Renata Gomes

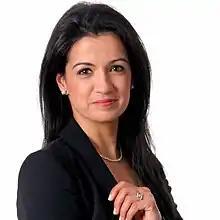
Gomes in 2019

Renata Gomes is a cardiovascular specialist who focusses her work on the use of molecular biology, imaging and nanotechnology applications for regeneration purposes. She is a Professor of Veteran's Health and Biomedical Research and has also worked as a CEO of two health charities.